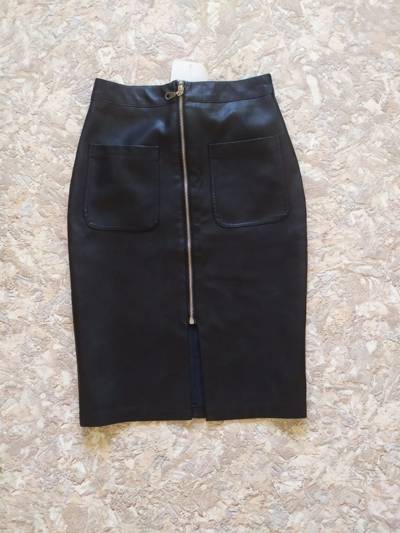
Waste category: clothes